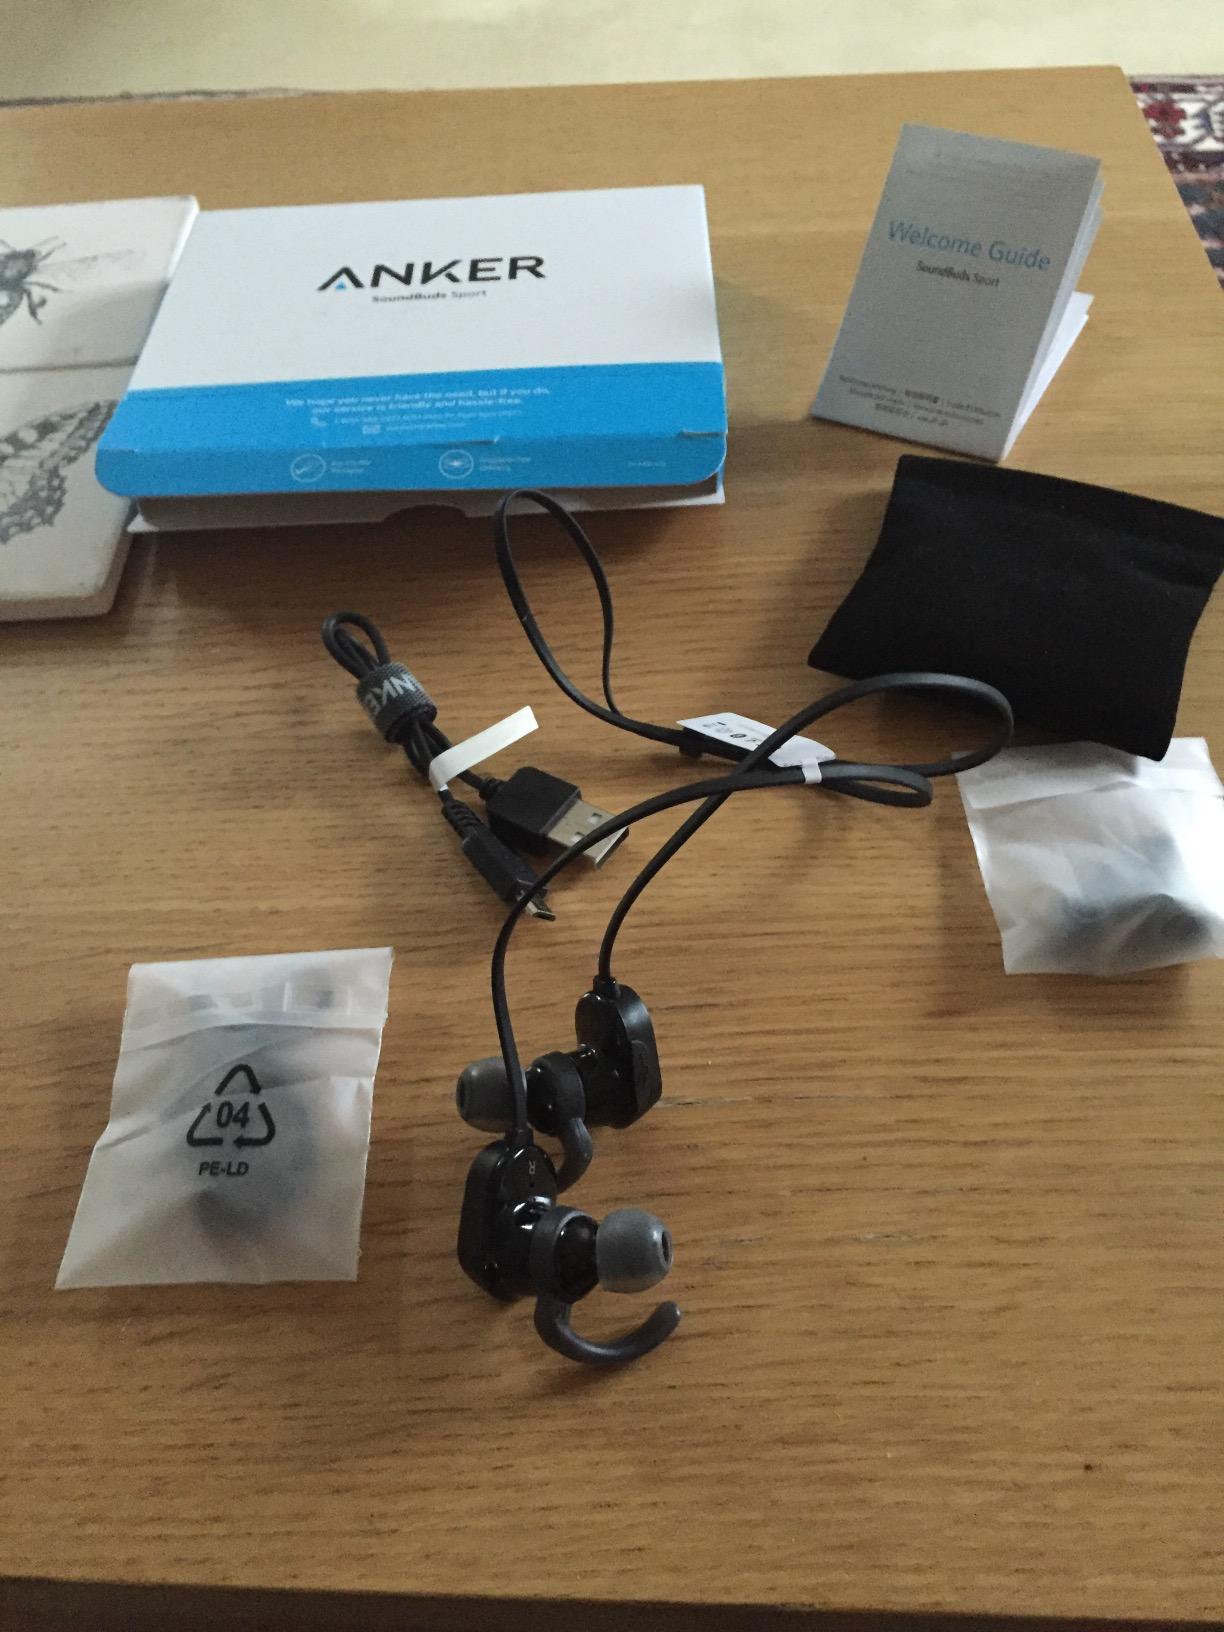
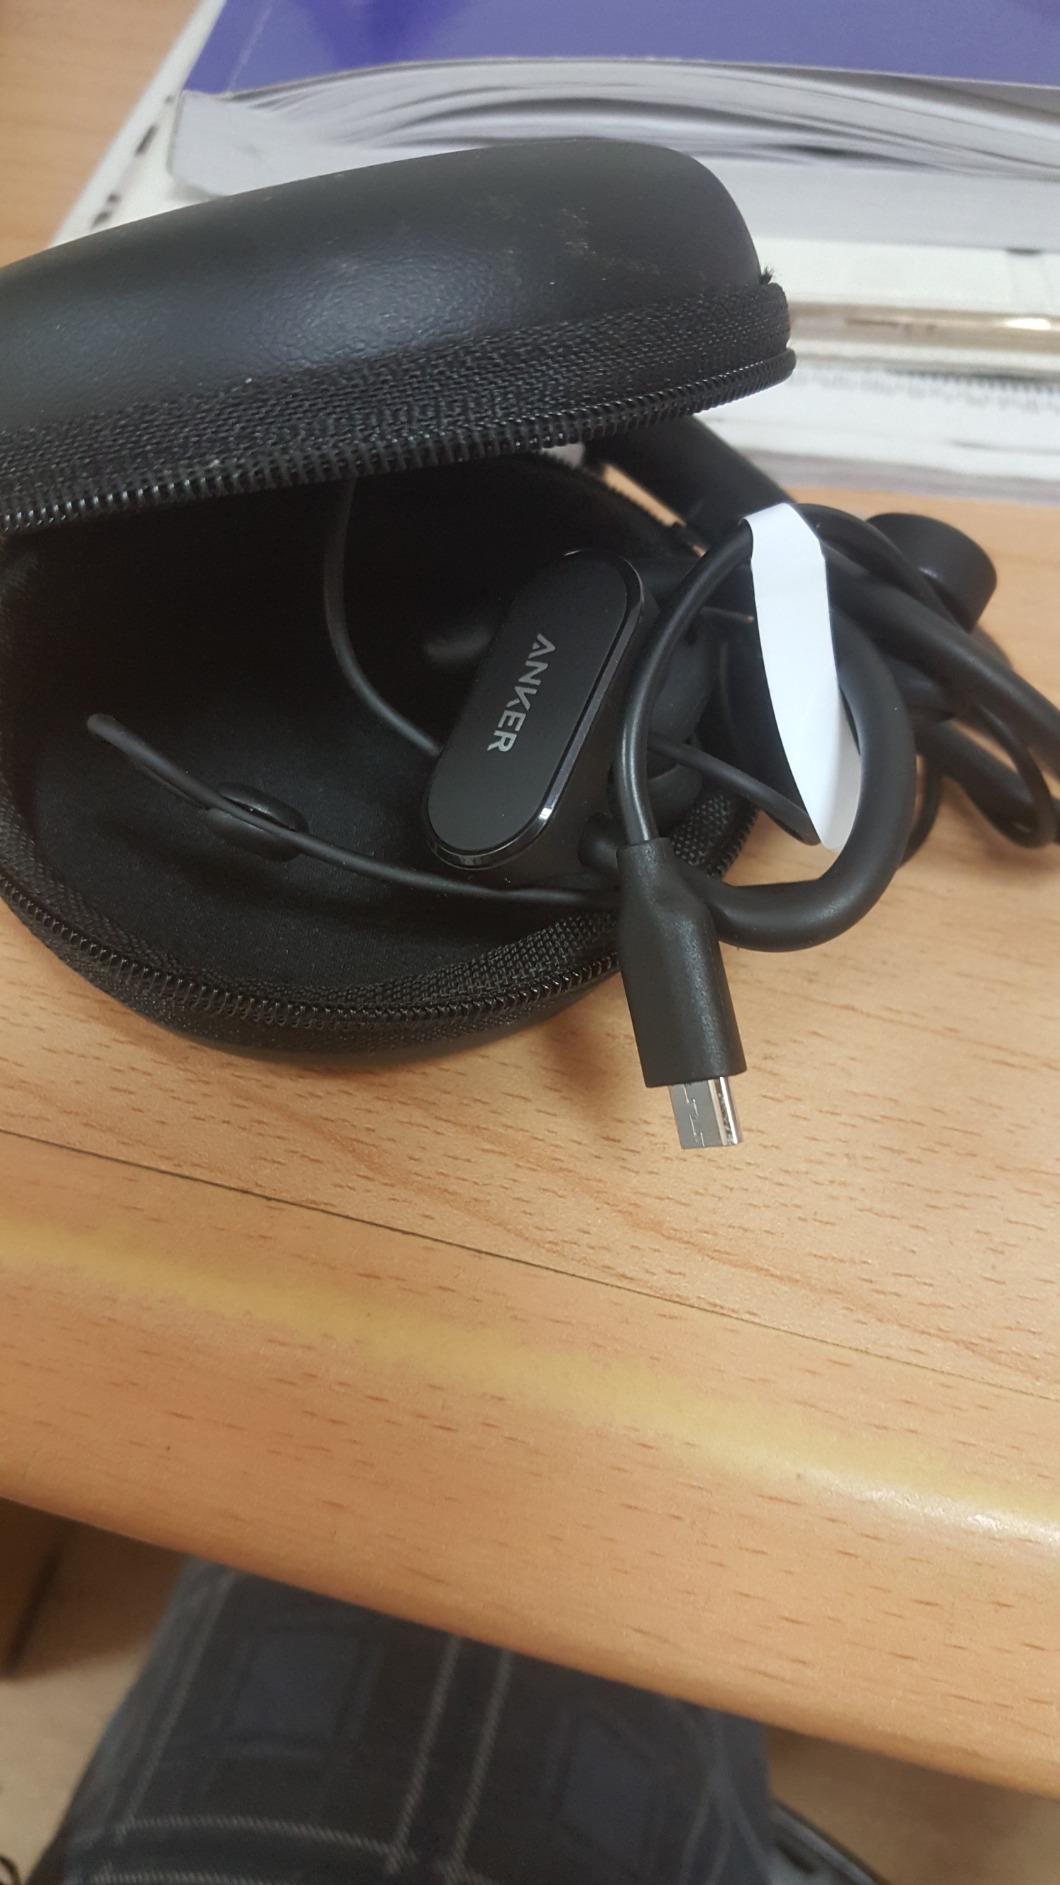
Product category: headphones
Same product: no